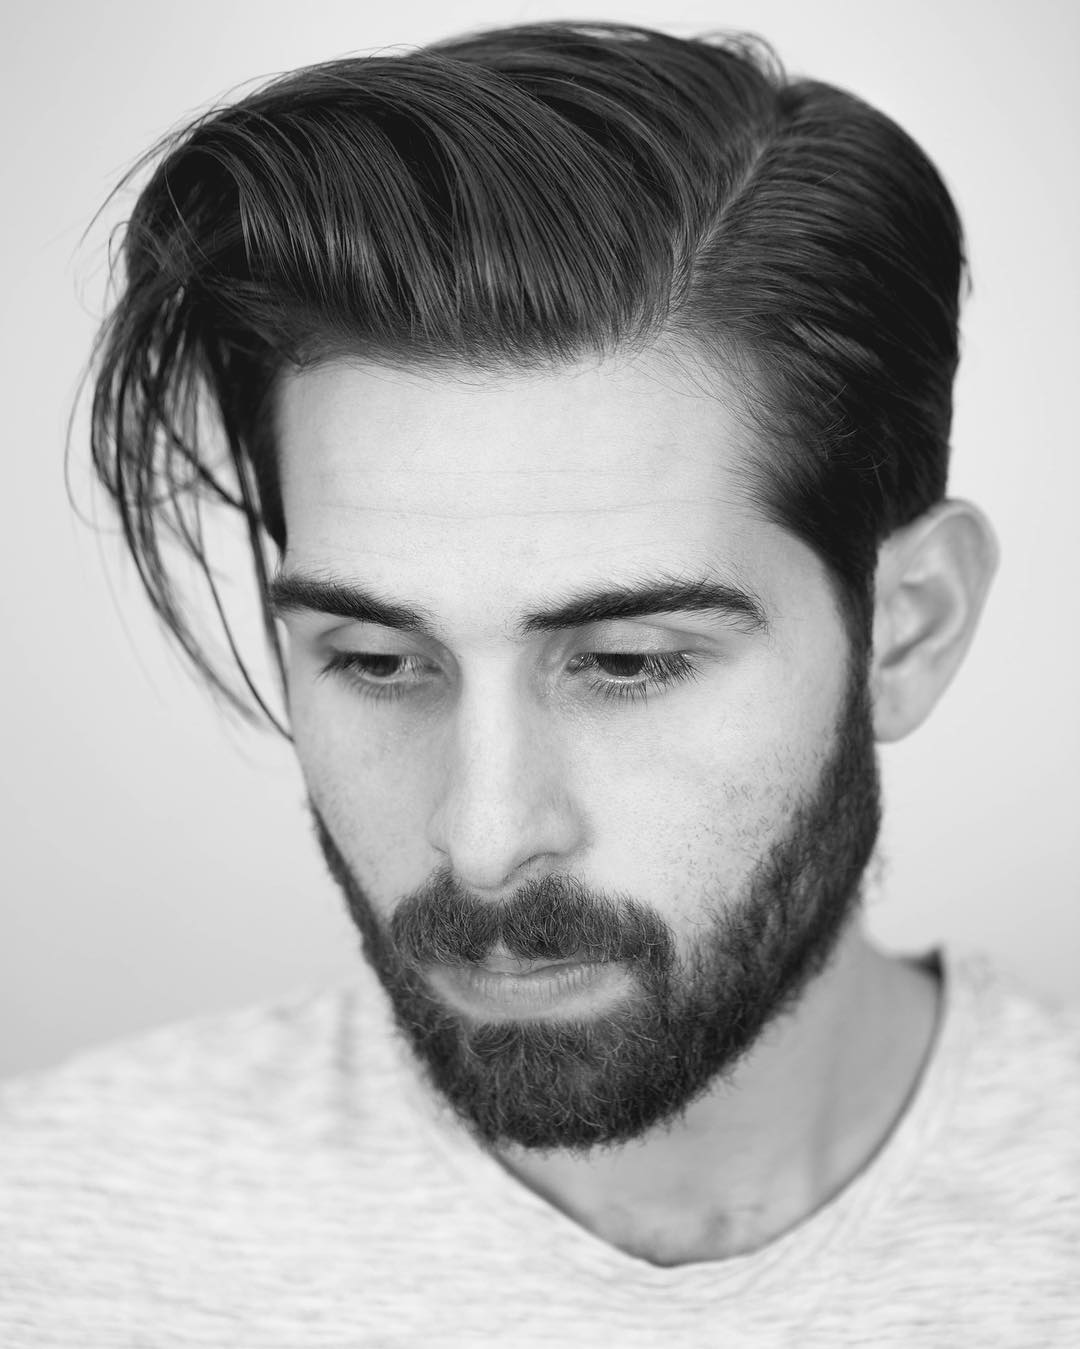
Gender: men